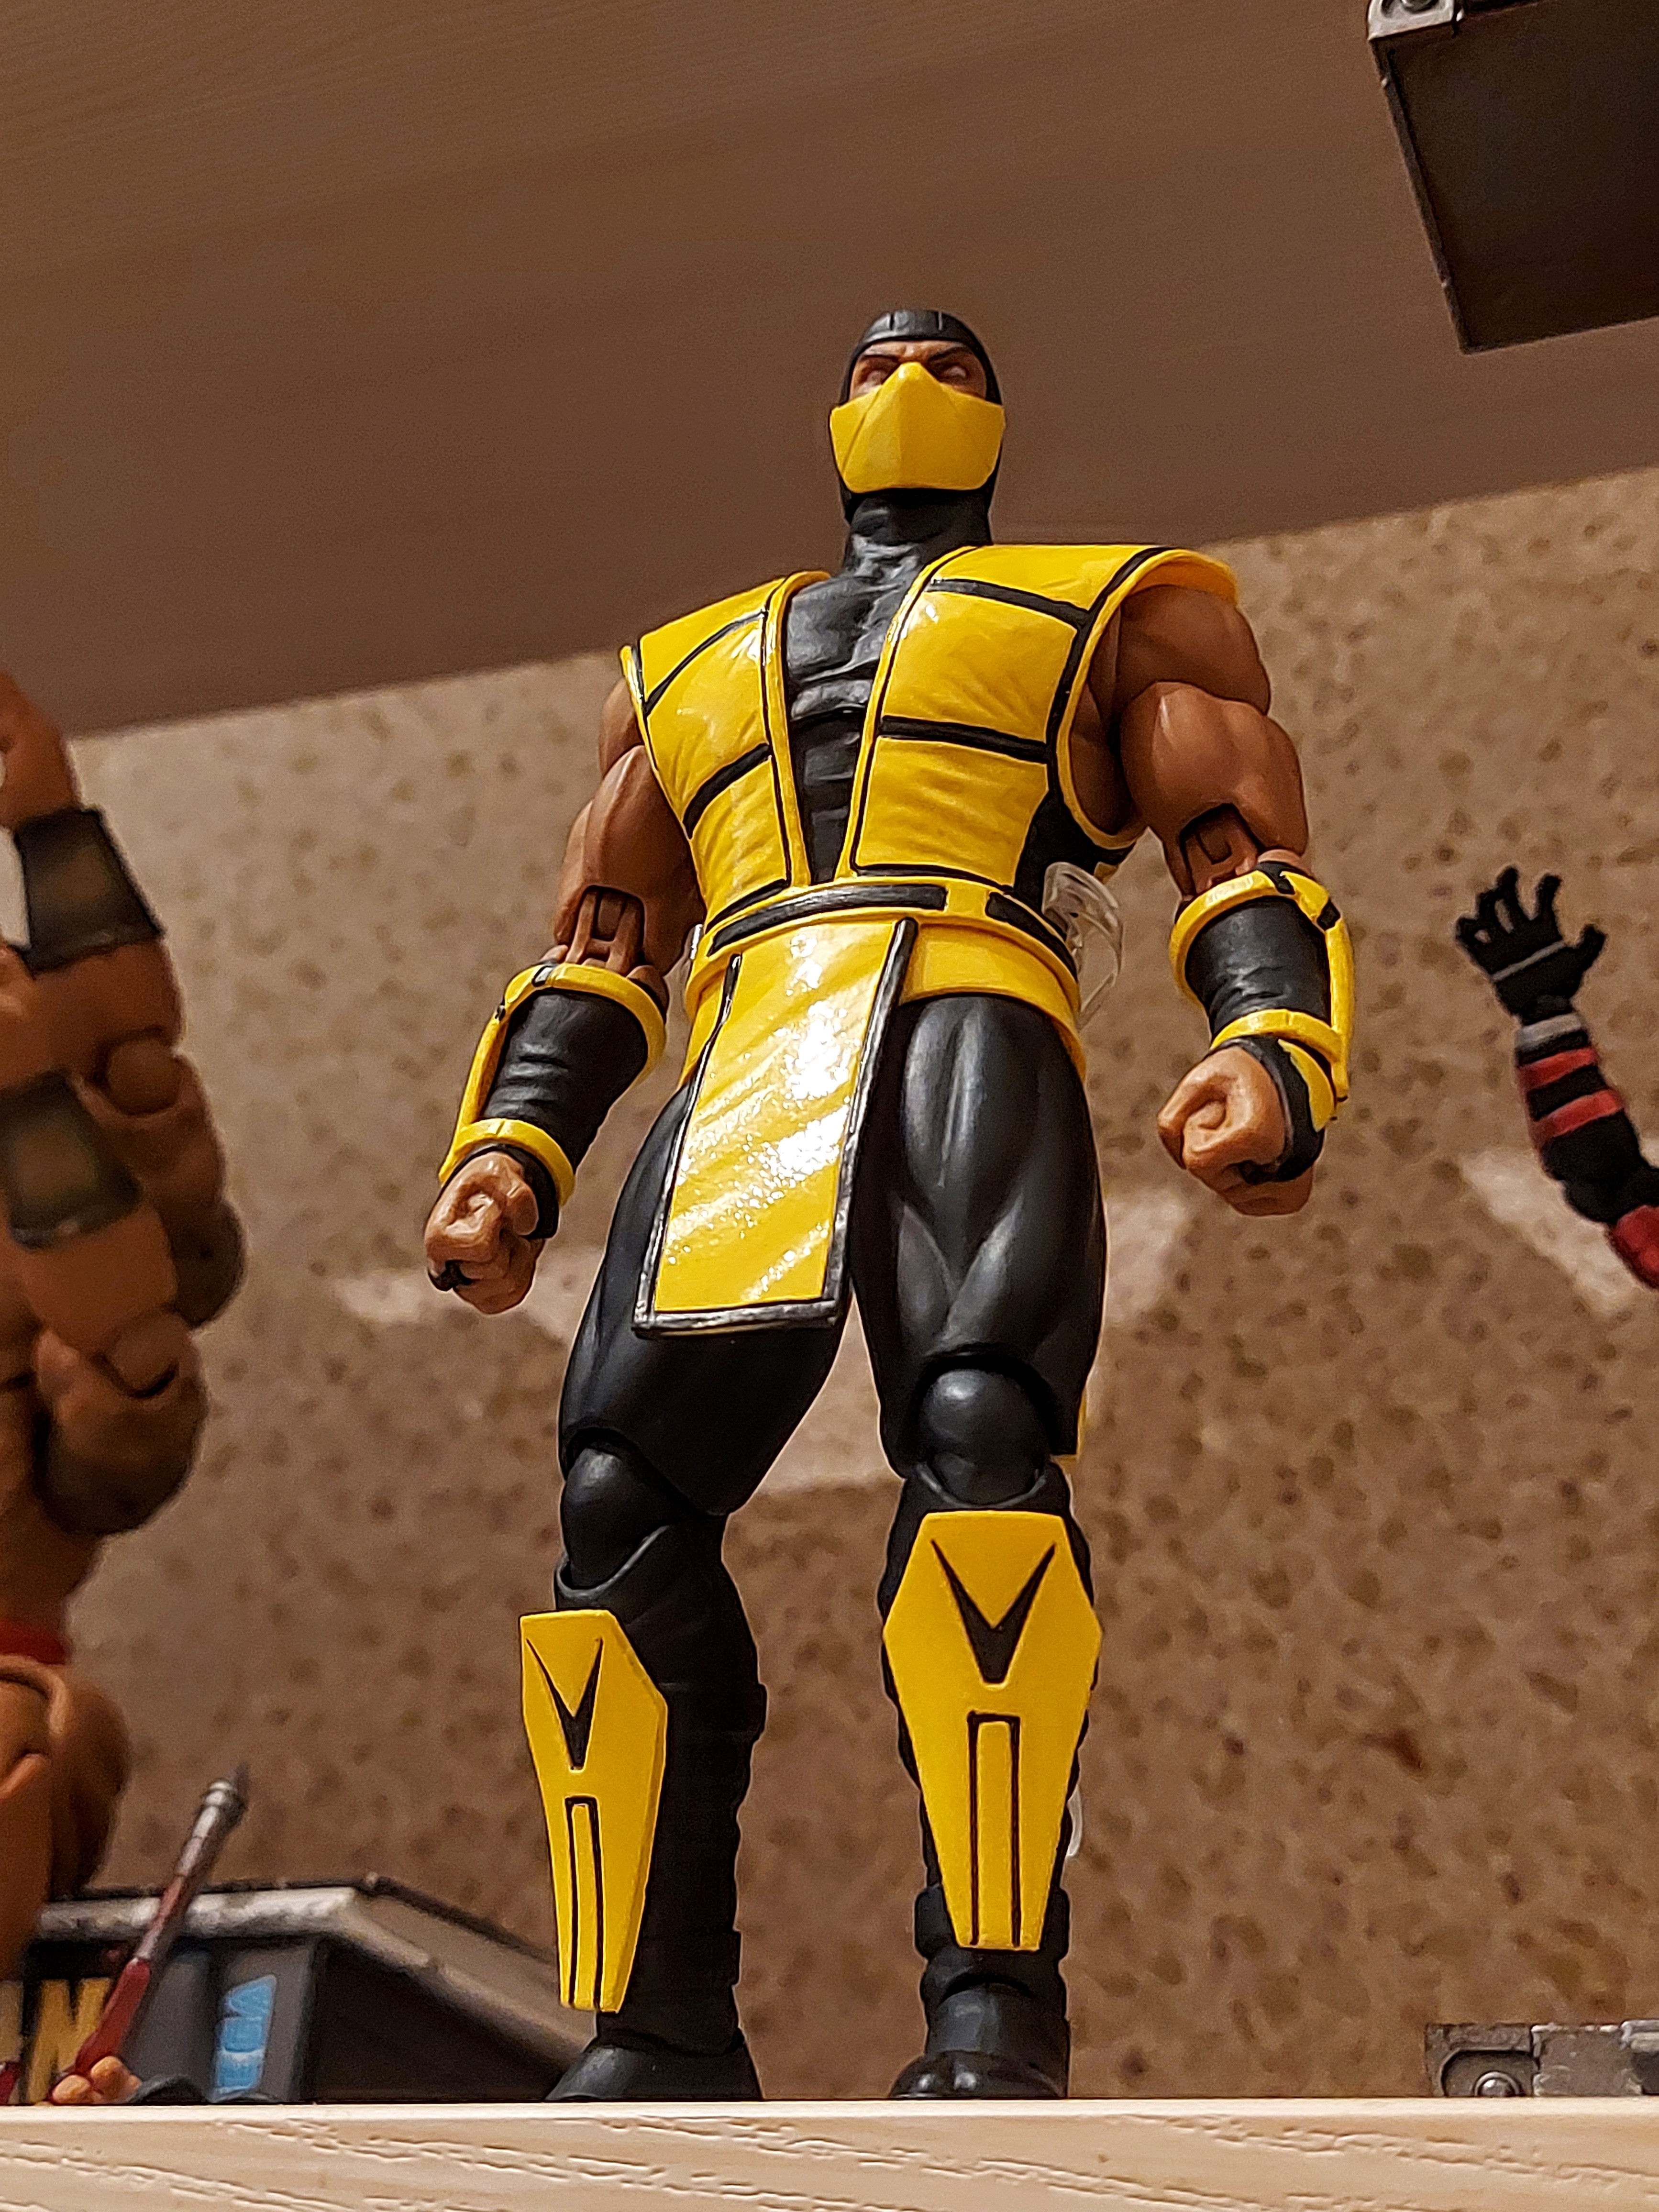
scorpion, storm, collectibles, sleeve, toy, thigh, armour, machine, jersey, fictional character, action figure, player, costume design, personal protective equipment, fiction, competition event, cape, figurine, hero, font, illustration, animation, costume, robot, team, uniform